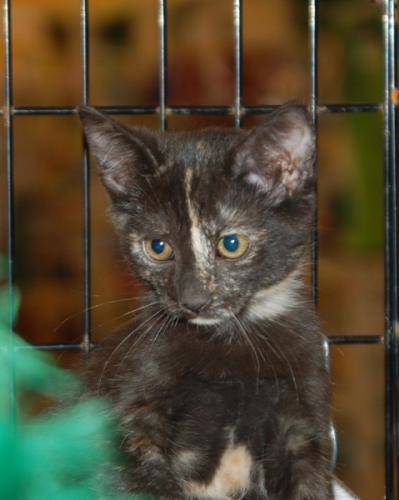
Label: cat